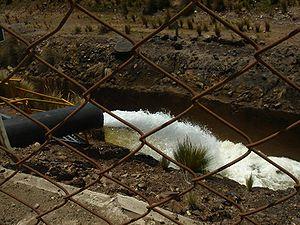
Le traitement des eaux usées industrielles décrit les procédés utilisés pour traiter les eaux usées produites par les industries en tant que sous-produits indésirables. Après traitement, les eaux usées industrielles traitées peuvent être réutilisées ou rejetées dans un égout sanitaire ou une eau de surface dans l'environnement.